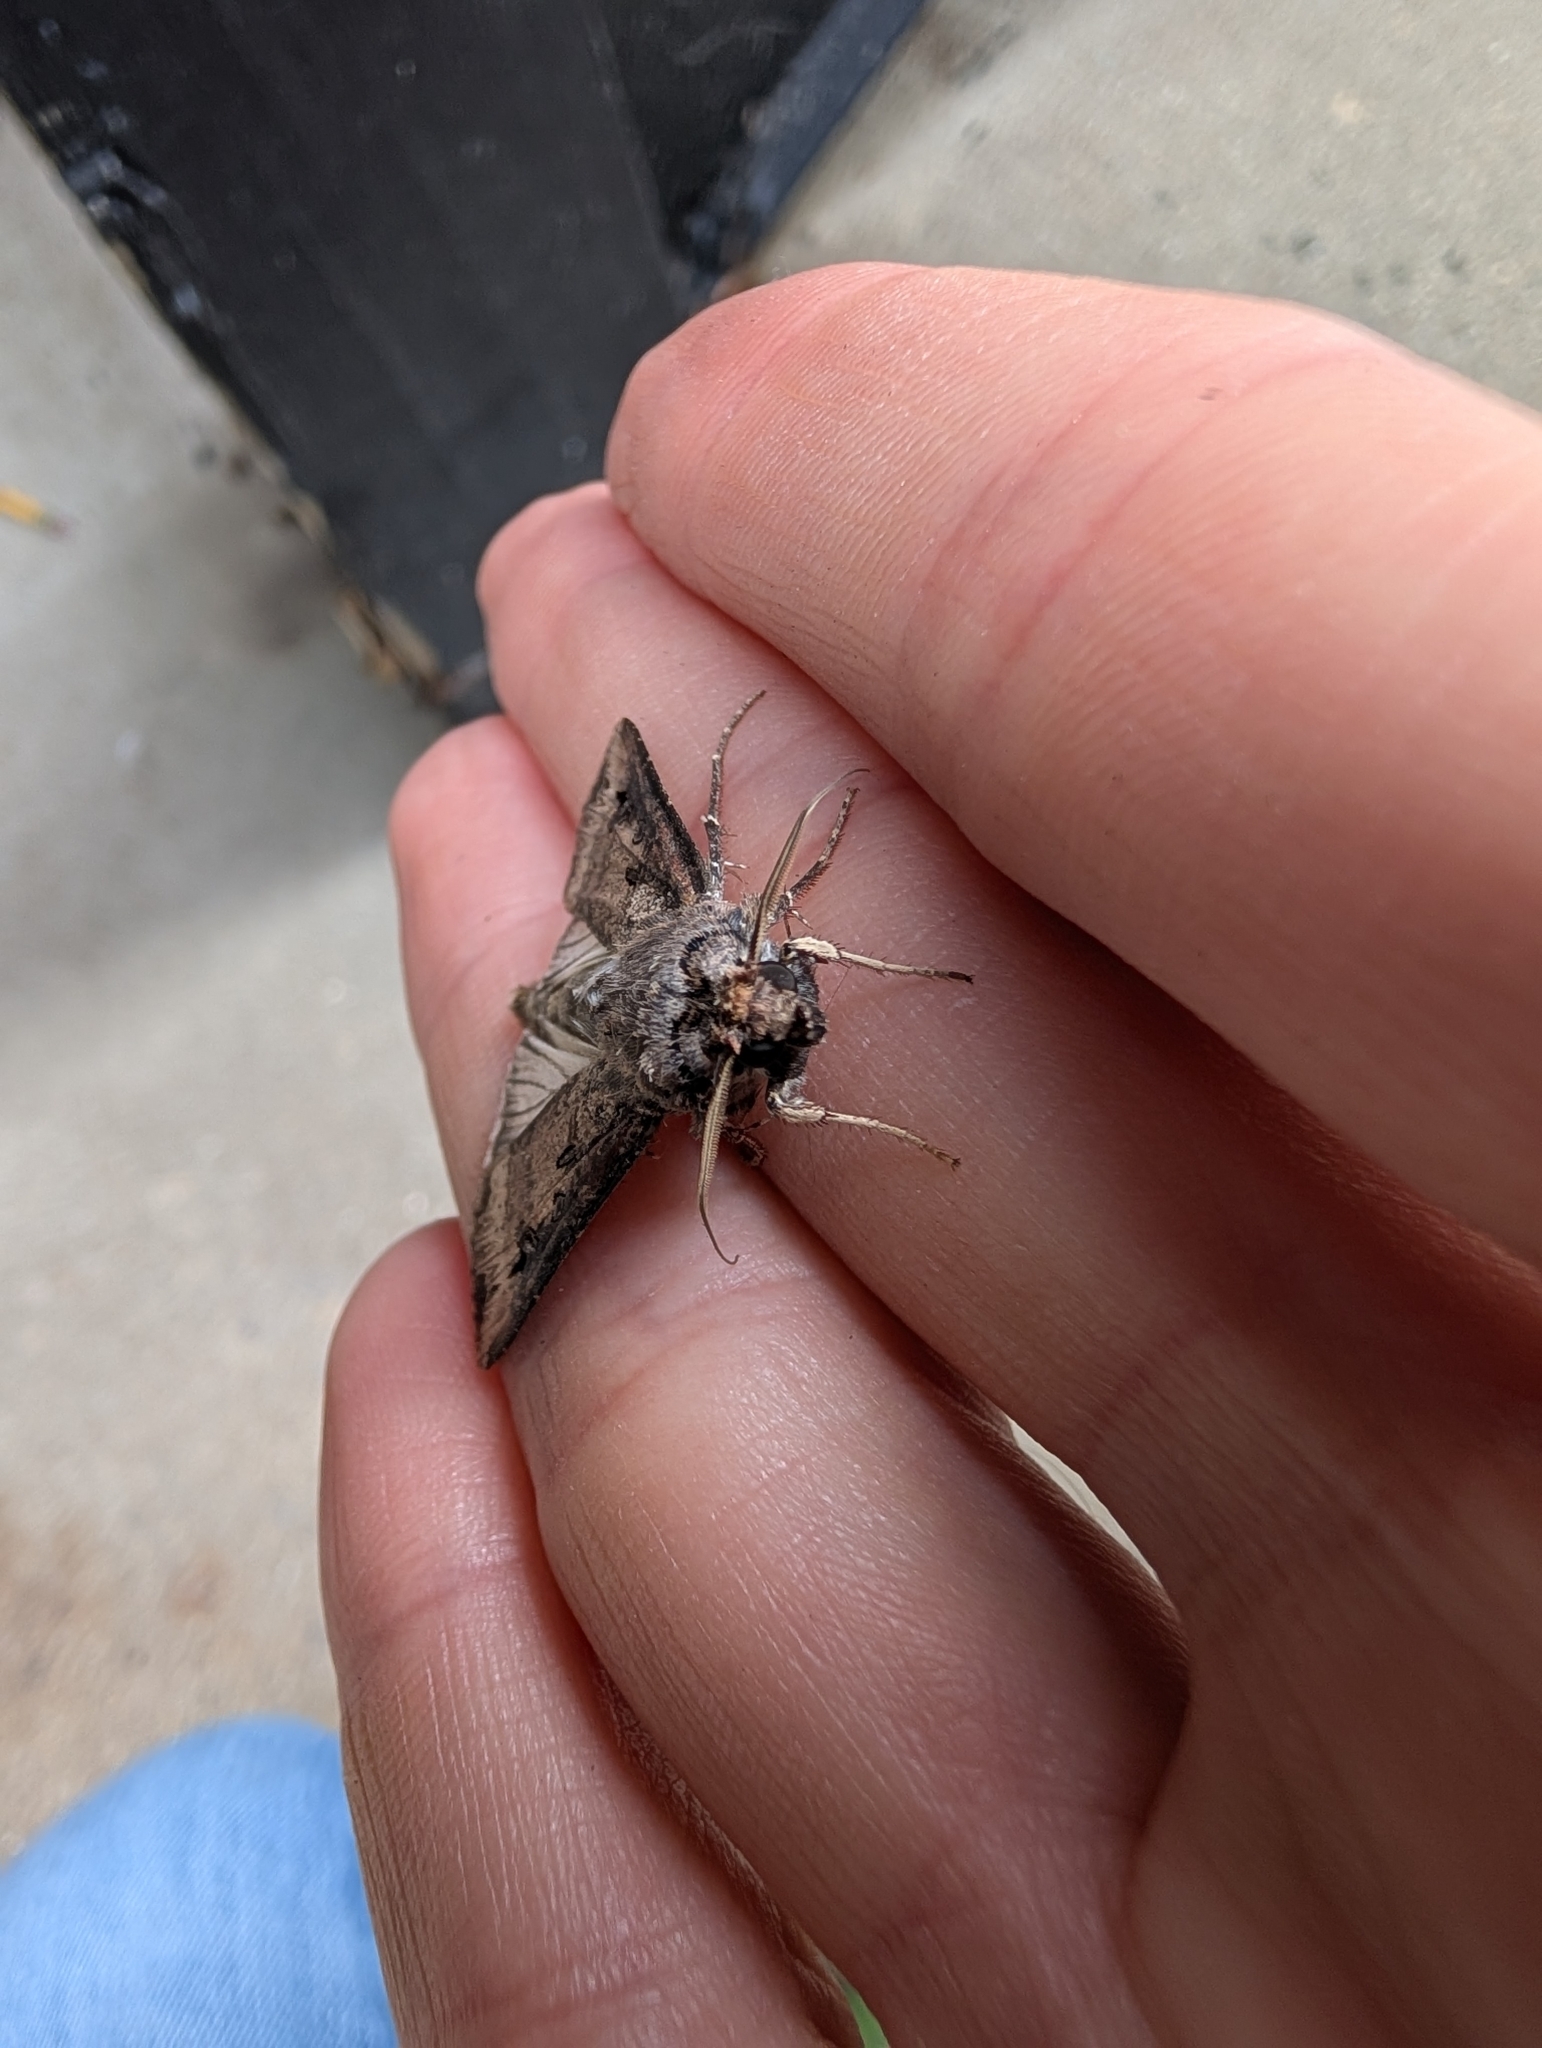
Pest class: cutworms